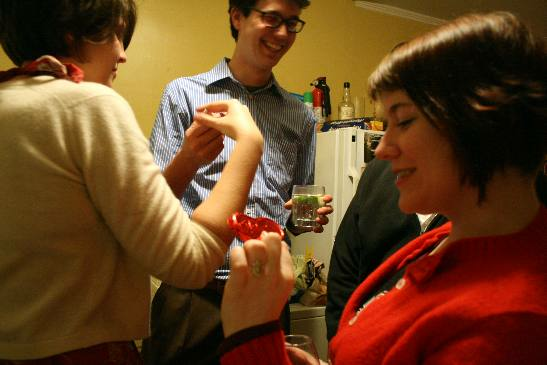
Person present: Yes